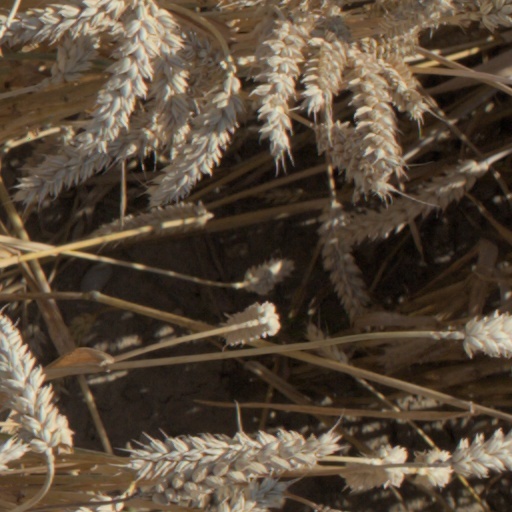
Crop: wheat